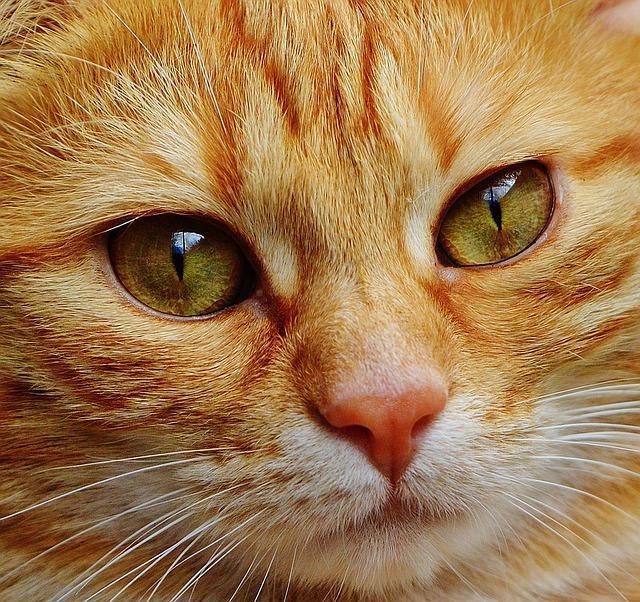
cat